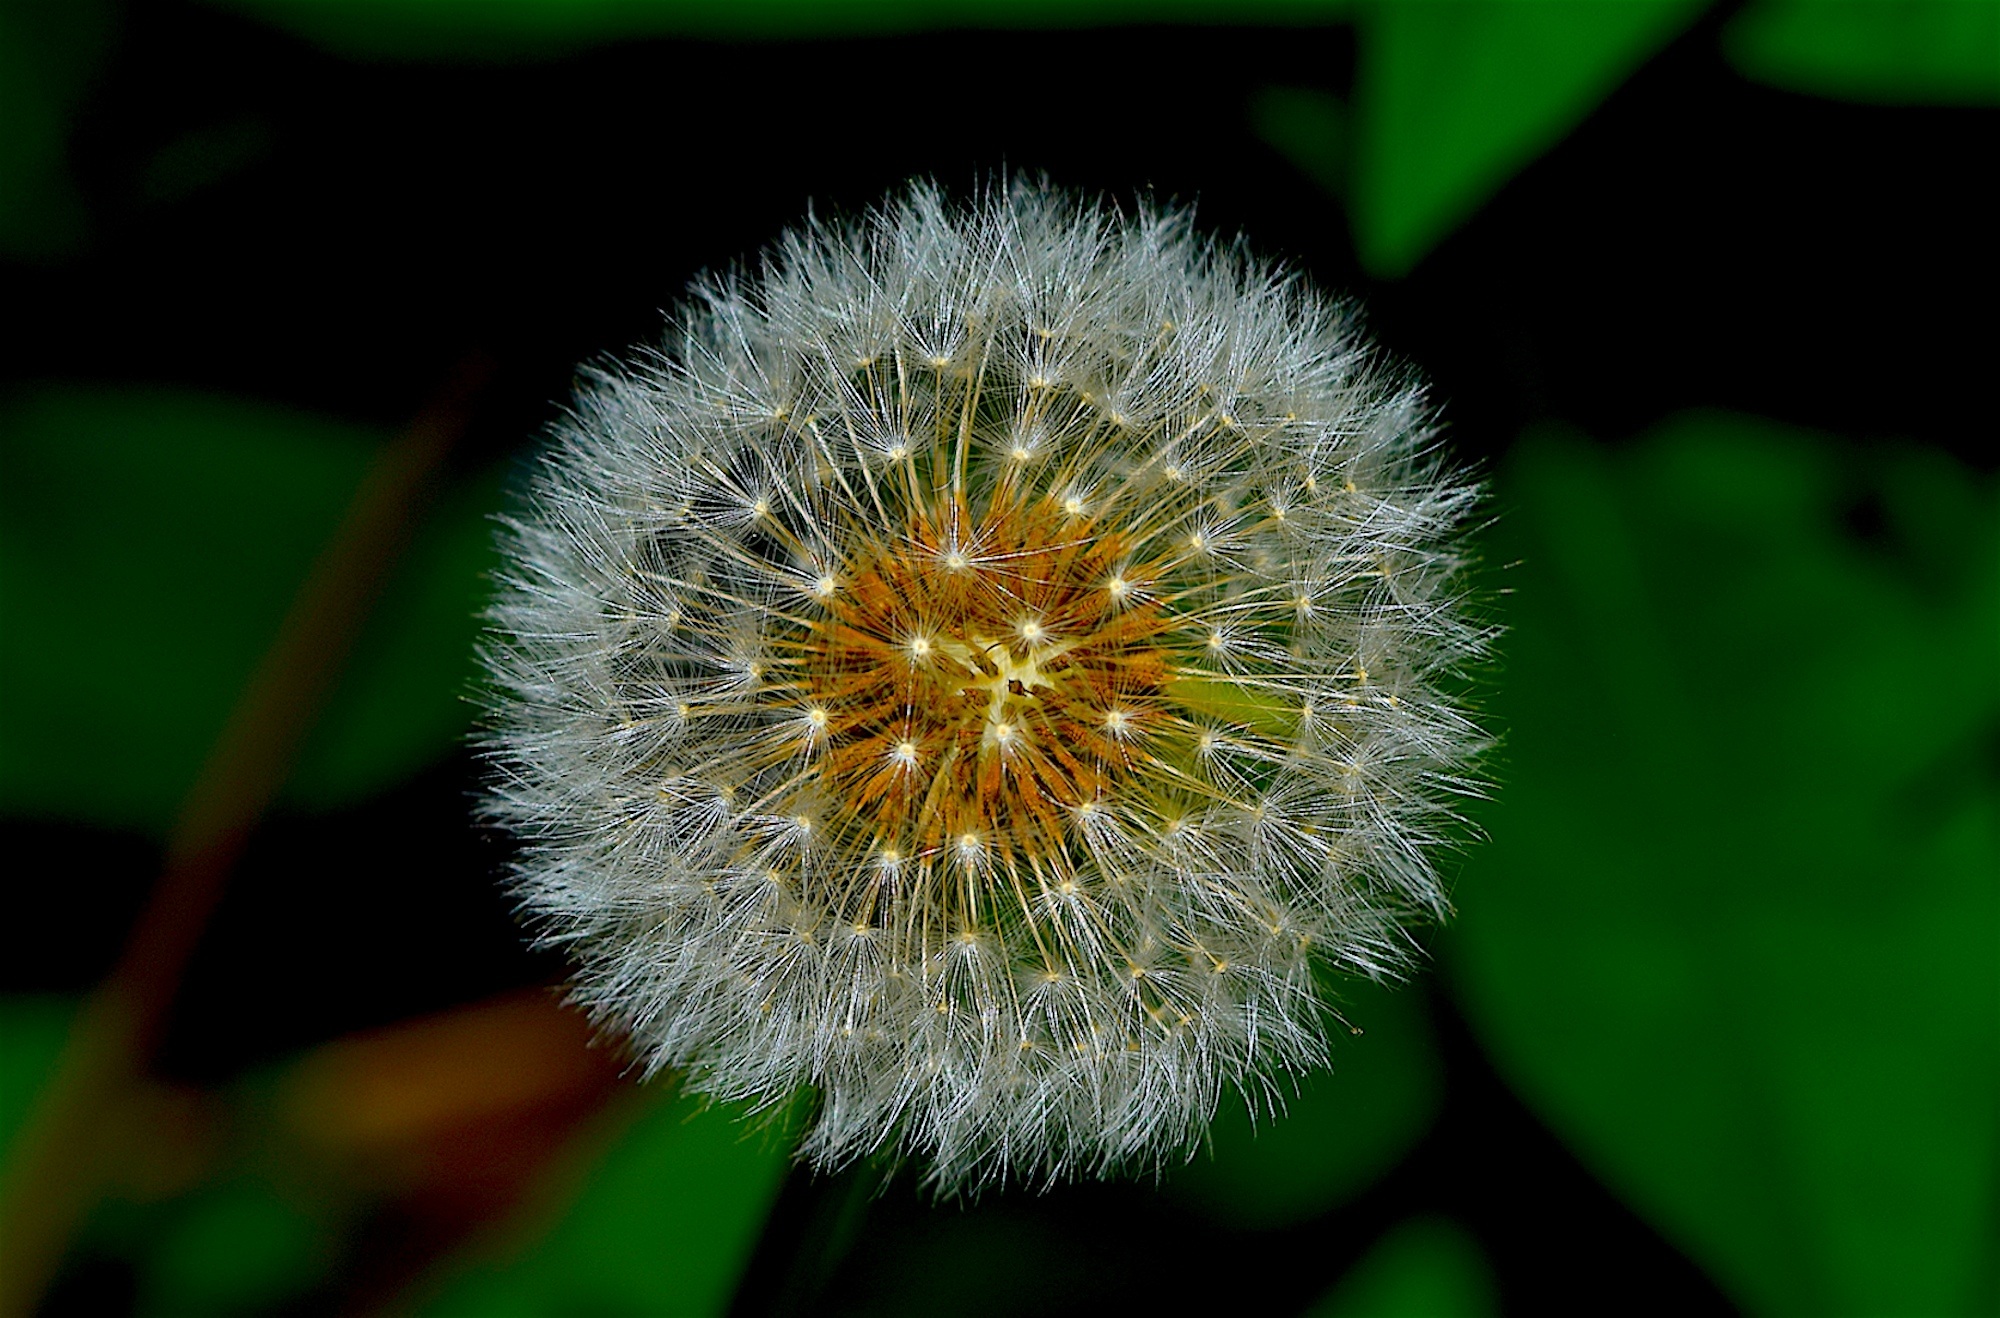
nature, grass, blossom, plant, photography, dandelion, leaf, flower, petal, bloom, floral, spring, green, macro, natural, frame, fresh, botany, blooming, colorful, garden, flora, fauna, wildflower, close up, bright, springtime, macro photography, flowering plant, daisy family, plant stem, land plant, thorns spines and prickles